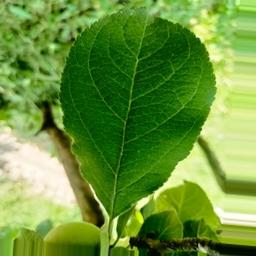
Label: Healthy